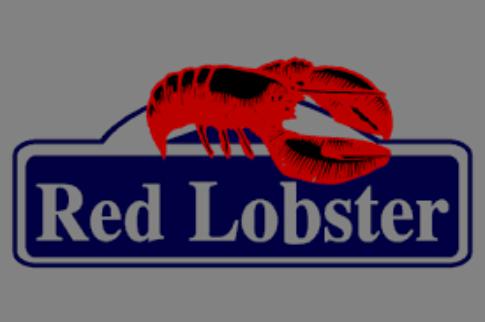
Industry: Food